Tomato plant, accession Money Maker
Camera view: bottom (45 deg); turntable rotation: 330 degrees
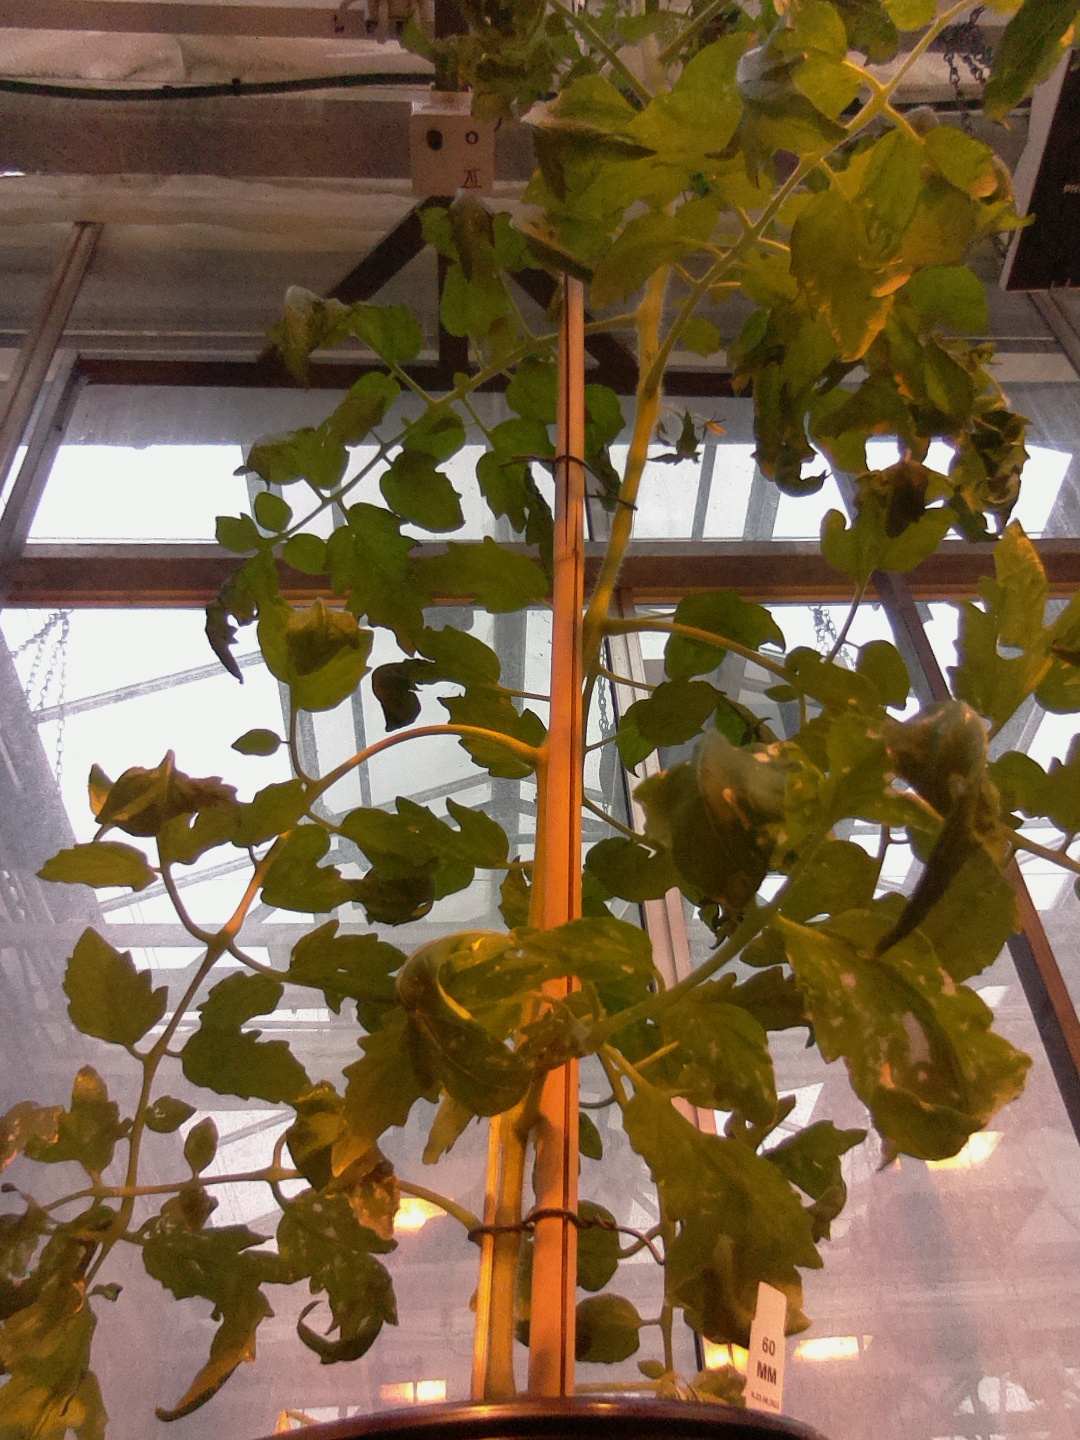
BBCH growth stage 67: Full flowering, 70%-80% of flowers open, more petals falling